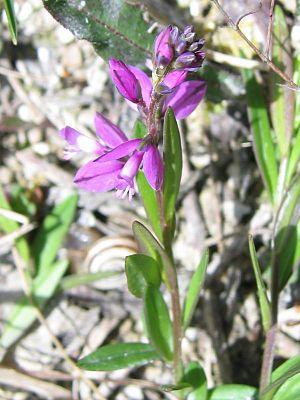
Cette liste de Tracheophyta de Bosnie-Herzégovine, ainsi que d’espèces introduites est un aperçu incomplet d’espèces de mousses, de fougères, de gymnospermes et d’angiospermes citées dans la littérature disponible en langues bosniaque, croate, serbe et serbo-croate. Cet aperçu n’inclue pas des espèces cultivées ni celles occasionnellement introduites.